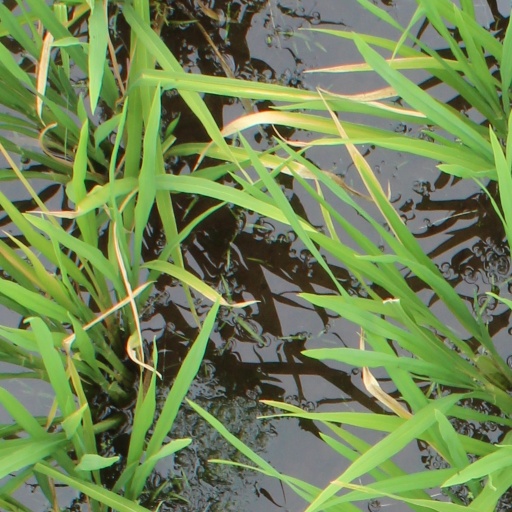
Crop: rice